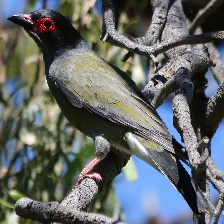
Species: AUSTRALASIAN FIGBIRD
Scientific name: SPHECOTHERES VIEILLOTI